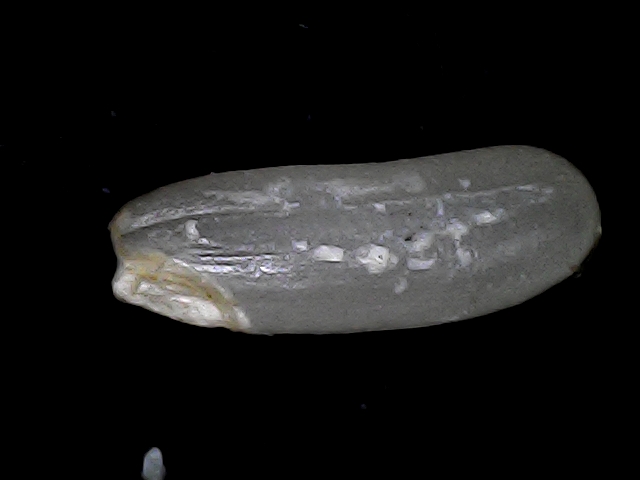
Rice variety: BD75